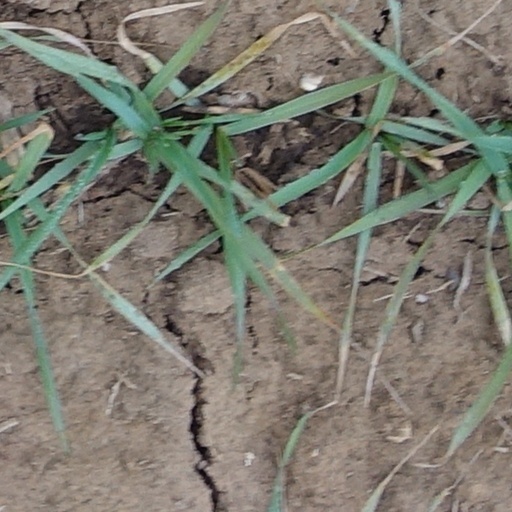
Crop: wheat